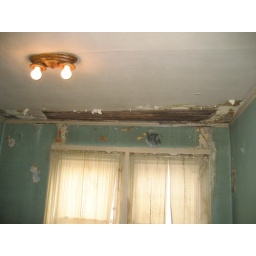
A leak in the roof led to water damage in this bedroom.